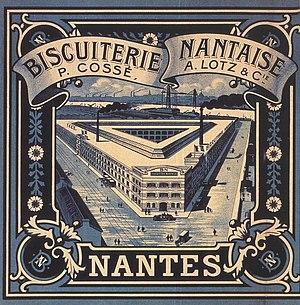
Pierre Cossé, né 27 janvier 1866 à Nantes et mort le 30 août 1947 à Vannes, est un industriel français.
La Biscuiterie nantaise est une biscuiterie industrielle française, emblématique de la ville de Nantes, qui fabrique des biscuits, notamment la marque commerciale « choco BN ». En 1997, l'entreprise est achetée par le groupe britannique United Biscuits. Ce groupe appartient au groupe turc Yıldız Holding depuis 2014.